Lucidity (song)

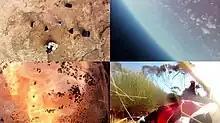
Frames from the music video for "Lucidity", which shows its launching point, the height it reaches, the curvature of the Earth and the eagle inspecting the camera

The music video for "Lucidity" was directed by Robert Hales. The video was filmed with a camera attached to a weather balloon outside of Mildura in Victoria, Australia.